William Holden

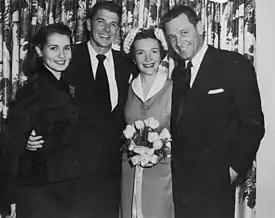
Matron of honor Brenda Marshall (left) and best man William Holden were the only guests at the 1952 wedding of Ronald and Nancy Reagan

In 1969, Holden made a comeback when he starred in director Sam Peckinpah's graphically violent Western "The Wild Bunch", winning much acclaim. Also in 1969, Holden starred in director Terence Young's family film "L'Arbre de Noël", co-starring Italian actress Virna Lisi and French actor Bourvil, based on the novel of the same name by Michel Bataille. This film was originally released in the United States as "The Christmas Tree" and on home video as "When Wolves Cry." Holden made a Western with Ryan O'Neal and Blake Edwards, "Wild Rovers" (1971). It was not particularly successful. Neither was "The Revengers" (1972), another Western.